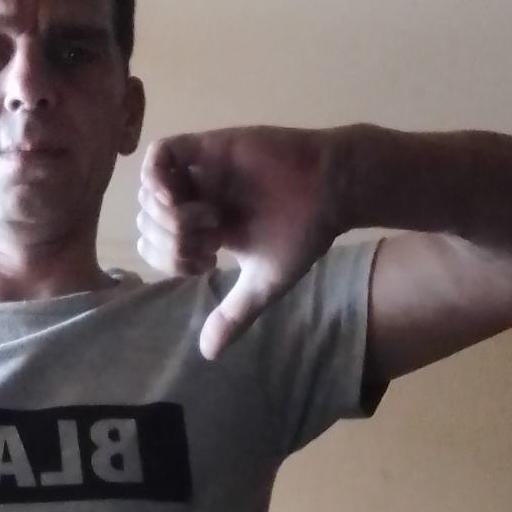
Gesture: dislike